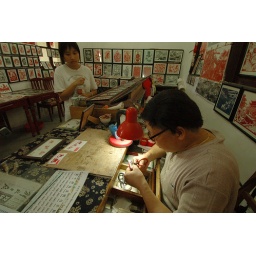
A master paper cutter at work in a water village near Shanghai.